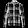
Label: Shirt